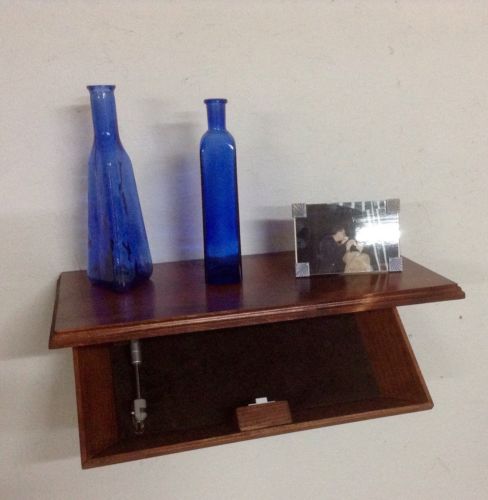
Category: cabinet